Anheuser-Busch

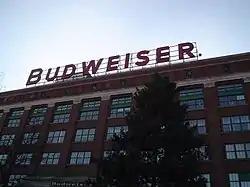

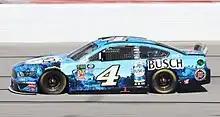
Kevin Harvick's Busch sponsored 2019 NASCAR Ford Mustang at Pocono Raceway

The St. Louis brewery, which opened in 1852, is a National Historic Landmark District, and includes three buildings listed as National Historic Landmarks. Public tours of the brewery are offered. The tour takes visitors through the complex where they can see beer being made and packaged in a working part of the brewery. The company keeps a rotation of its famous Budweiser Clydesdales at its headquarters, and visitors to the brewery can observe the clydesdales in their exercise field and see their places in the carriage house.